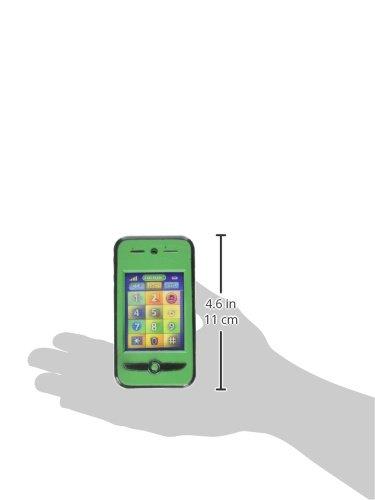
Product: Toys and Games-Misc.-SKUPAS904396
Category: Toys & Games | Novelty & Gag Toys
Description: Beeps and talks.
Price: $6.99
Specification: ProductDimensions:1x5x9inches|ItemWeight:1.6ounces|ShippingWeight:1.6ounces(Viewshippingratesandpolicies)|ASIN:B007DN5G4M|Itemmodelnumber:B007DN5G4M|Manufacturerrecommendedage:24months-15years